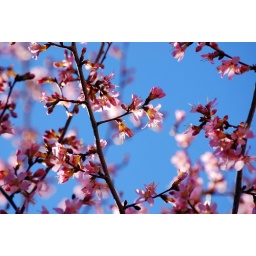
This tree behind my house went from bud to bloom over night.